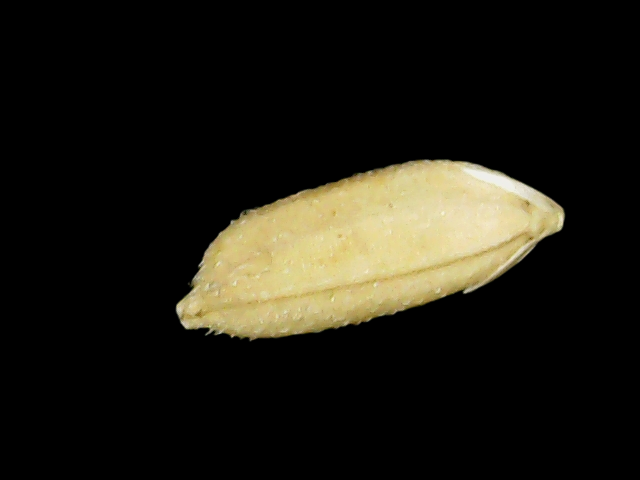
Rice variety: Bd51